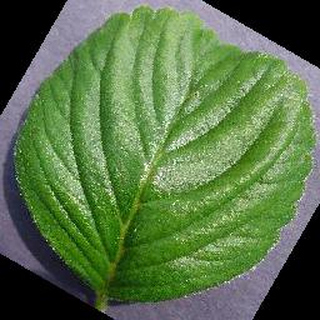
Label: healthy_strawberry